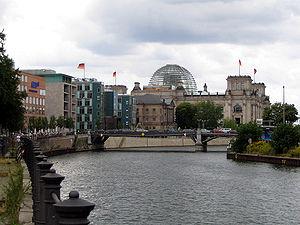
La Sprée [spʁe] ou la Spree est une rivière allemande et tchèque, affluent de la Havel, donc sous-affluent de l'Elbe.